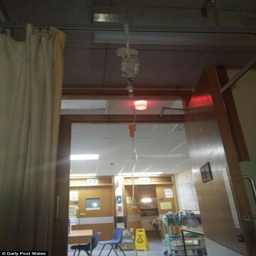
this picture shows how drip was attached to a light fitting .